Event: Nepal Earthquake
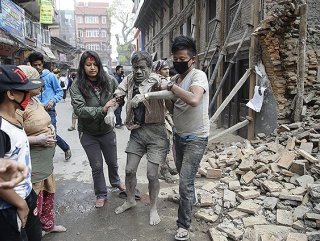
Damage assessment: damage